Roy Peter Clark

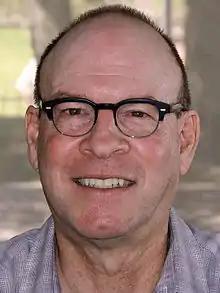
Clark at the 2011 Texas Book Festival

Roy Peter Clark (born 1948) is an American writer, editor, and a writing coach. He is also senior scholar and vice president of the Poynter Institute for Media Studies, a journalism think tank in St. Petersburg, Florida, and the founder of the National Writers Workshop. Clark has appeared on several radio and television talk shows, speaking about journalism ethics and other writing issues.